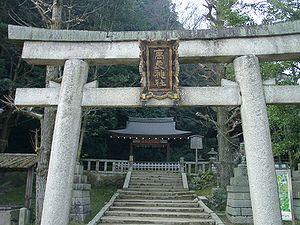
Le Iwashimizu Hachiman-gū est un des trois grands sanctuaires Hachiman-jinja du Japon et fait partie des chokusaisha. Il est situé dans la ville de Yawata, préfecture de Kyoto au Japon. Étant construit sur le mont Otoko, il est aussi parfois appelé Otokoyama Hachiman-gū.